Gülgöze, Midyat

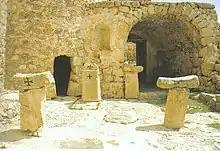

The village of Iwardo is situated on top of three hills, and is considered one of the oldest Assyrian/Syriac villages in the Tur Abdin region. The Church of Mor Barsaumo is located on a hill parallel to Aynwardo, carved into a rock structure and built on an old settlement in the village. The Church of Kundel is located five kilometers northwest of the village and is believed to have been built between the 6th and 8th century, although its origins are unclear. Both are not believed to have been used as a church space in a long time, and the date of abandonment for the Church of Mor Barsaumo is unclear. Noting the rock shape architecture, it is likely that the church was converted from a cistern and was meant to meet the water needs of the villagers.